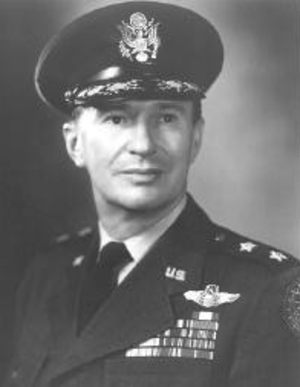
Haywood Shepherd Hansell, Jr., né le 28 septembre 1903 à Fort Monroe et mort le 14 novembre 1988 sur l'île de Hilton-Head, est un officier de l'United States Army Air Forces au cours de la Seconde Guerre mondiale, puis par la suite de l'United States Air Force. Promoteur de la doctrine du bombardement stratégique, il est l'un des principaux architectes du plan de bombardements de précision de jour qui a régi l'utilisation de la puissance aérienne par l'USAAF pendant la guerre.